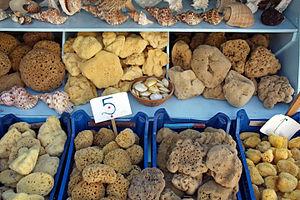
Kalymnos ou Calymnos est une île montagneuse de l'archipel du Dodécanèse dans la mer Égée. Elle se trouve à 12 km au nord de l'île de Kos, à 2 km au sud de Leros et près de la Turquie au niveau de la péninsule de Bodrum. Cette île gréco-romano-byzantine de l'Antiquité au XIVᵉ siècle passa ensuite aux Hospitaliers de l'ordre de Saint-Jean de Jérusalem, aux Turcs ottomans au XVIᵉ siècle et aux italiens en 1911, avant de rejoindre la Grèce en 1947. Elle est principalement connue pour son activité de pêche aux éponges naturelles et depuis quelques années voit sa notoriété s'accroitre dans le domaine des sports d'escalade.